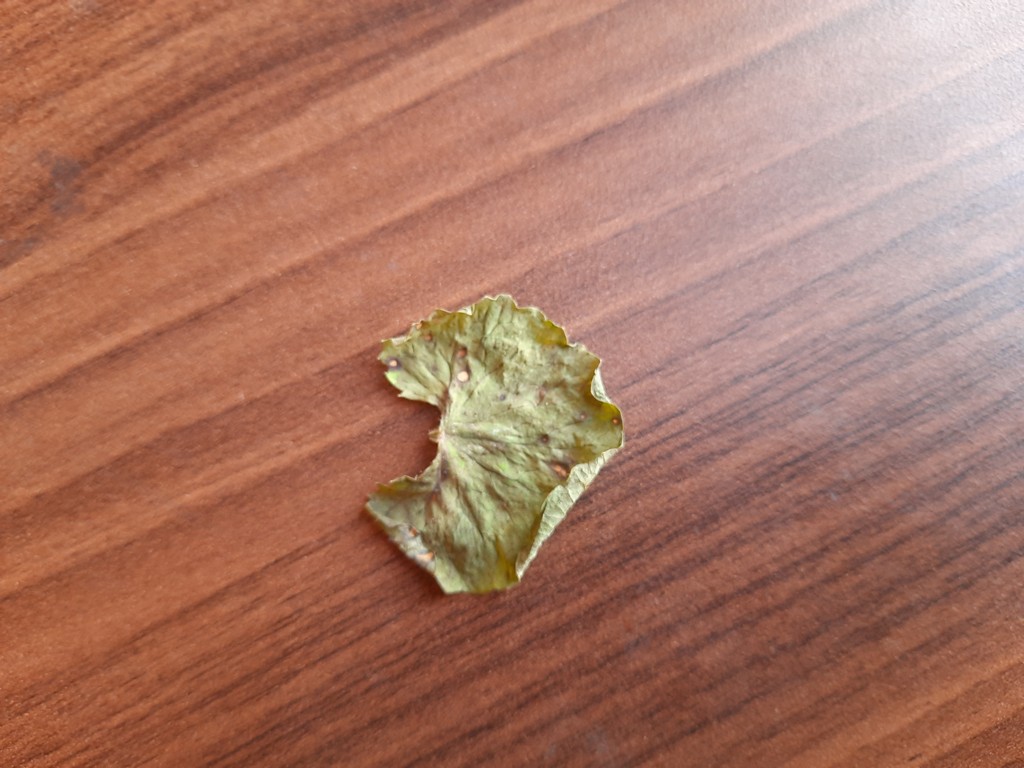
Label: Dried